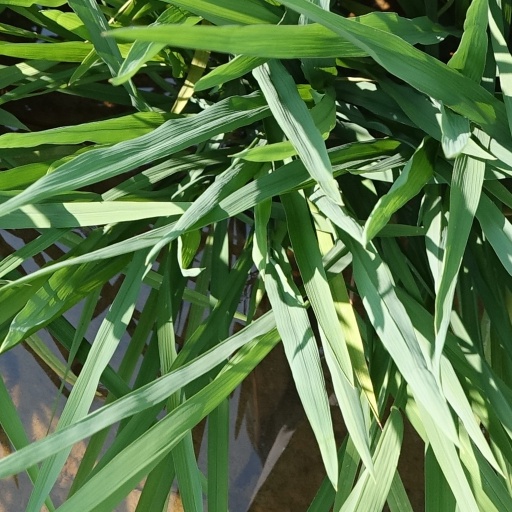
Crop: rice